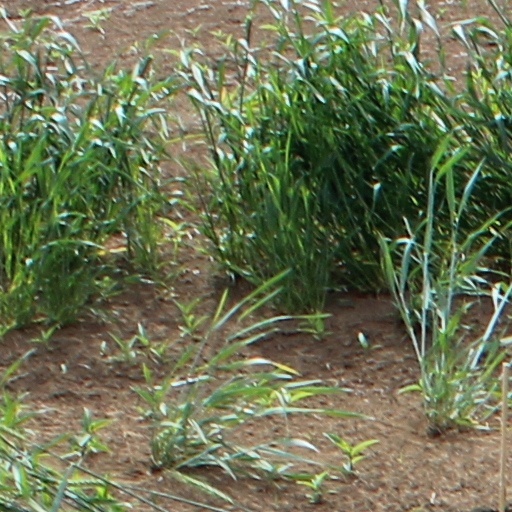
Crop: wheat